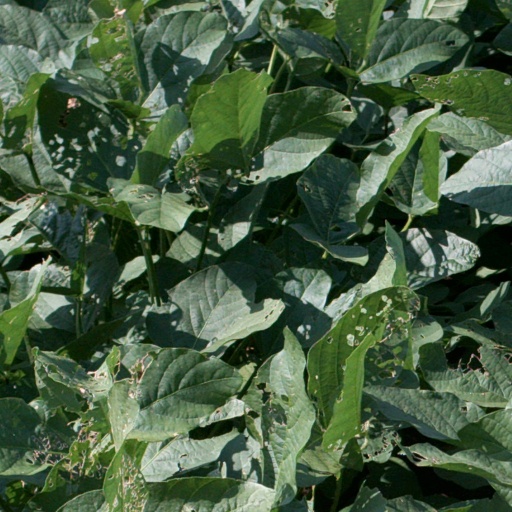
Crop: soybean